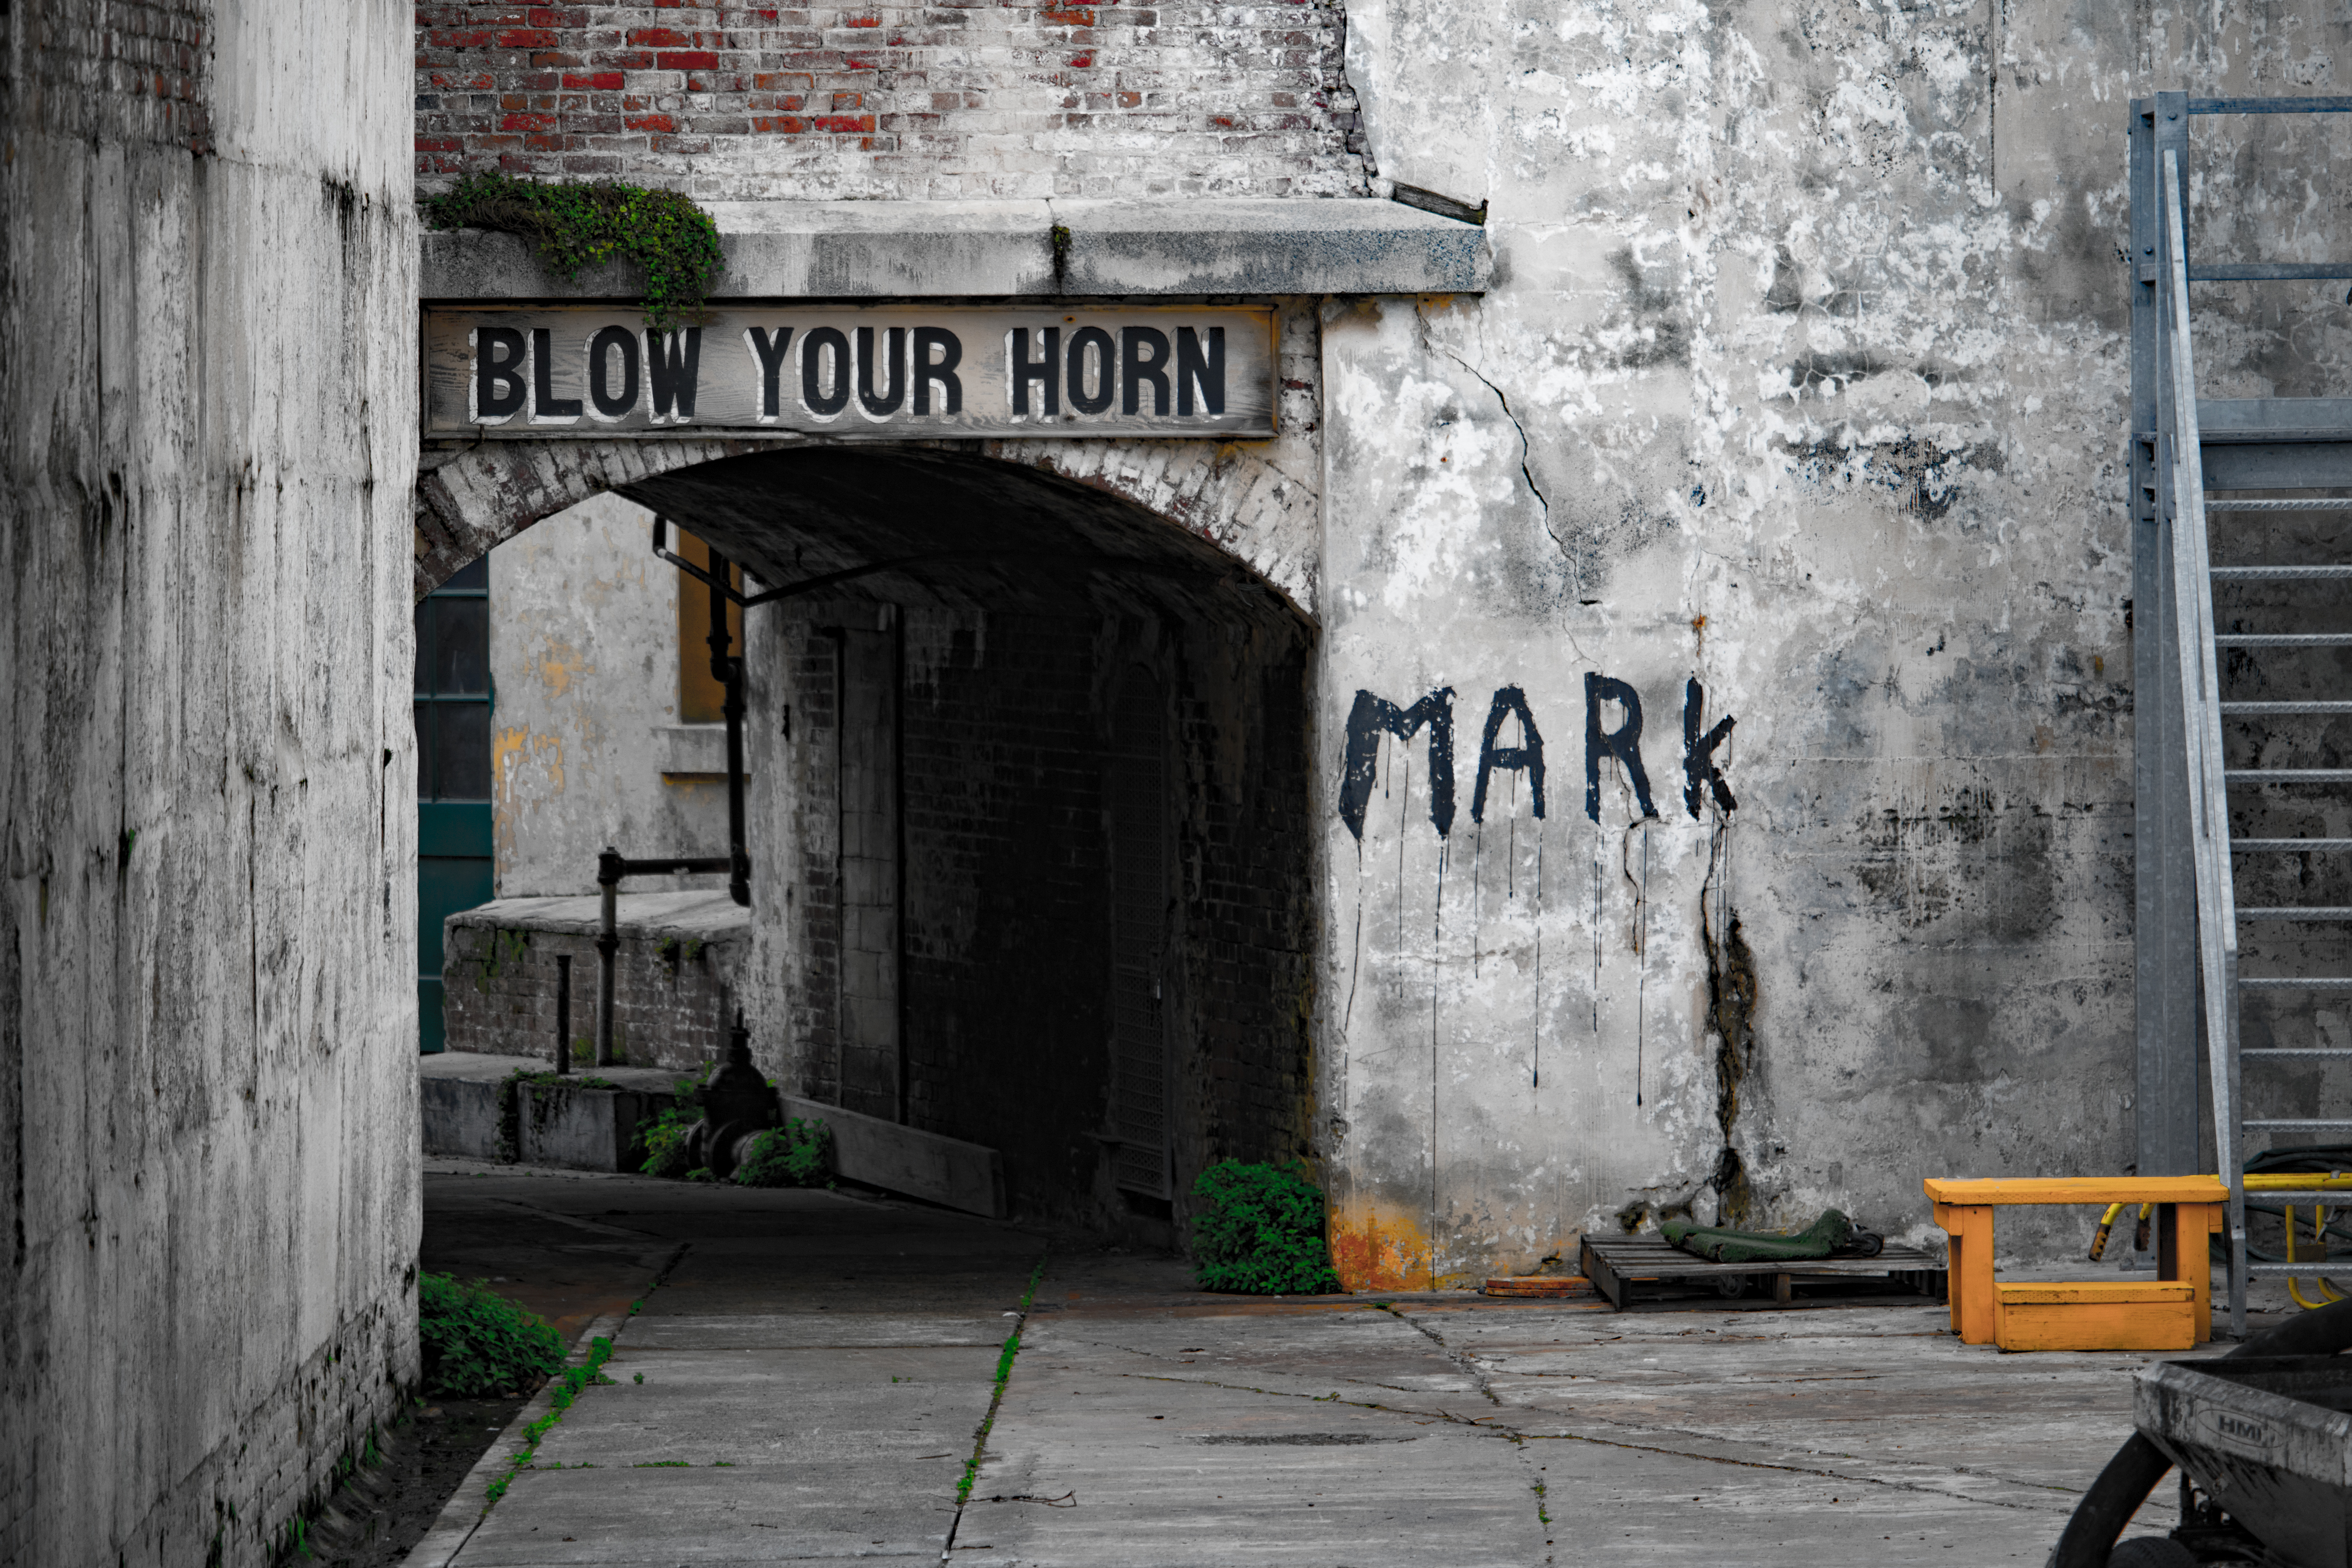
architecture, road, street, town, building, alley, city, wall, steps, tunnel, arch, lane, art, infrastructure, passage, neighbourhood, urban area, human settlement